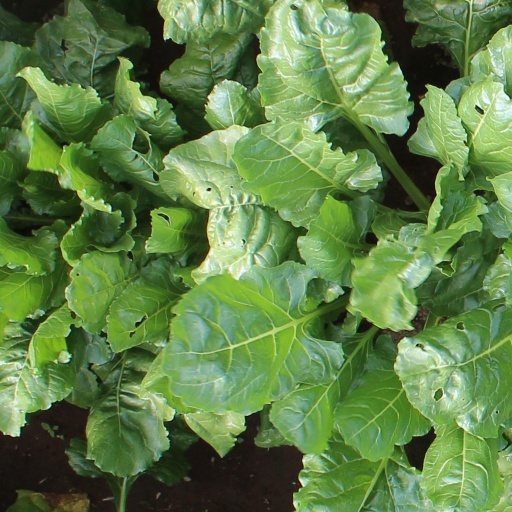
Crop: sugar beet